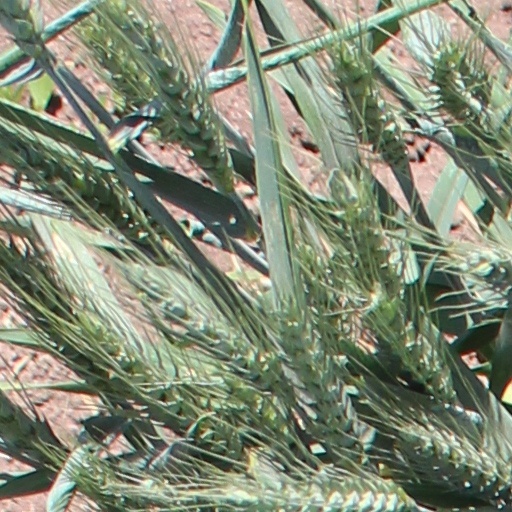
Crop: wheat